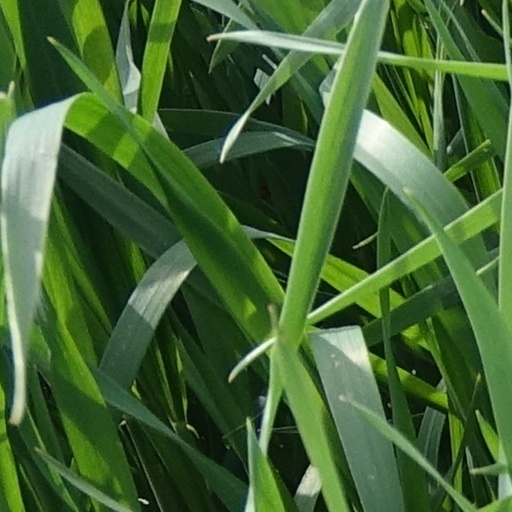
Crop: wheat